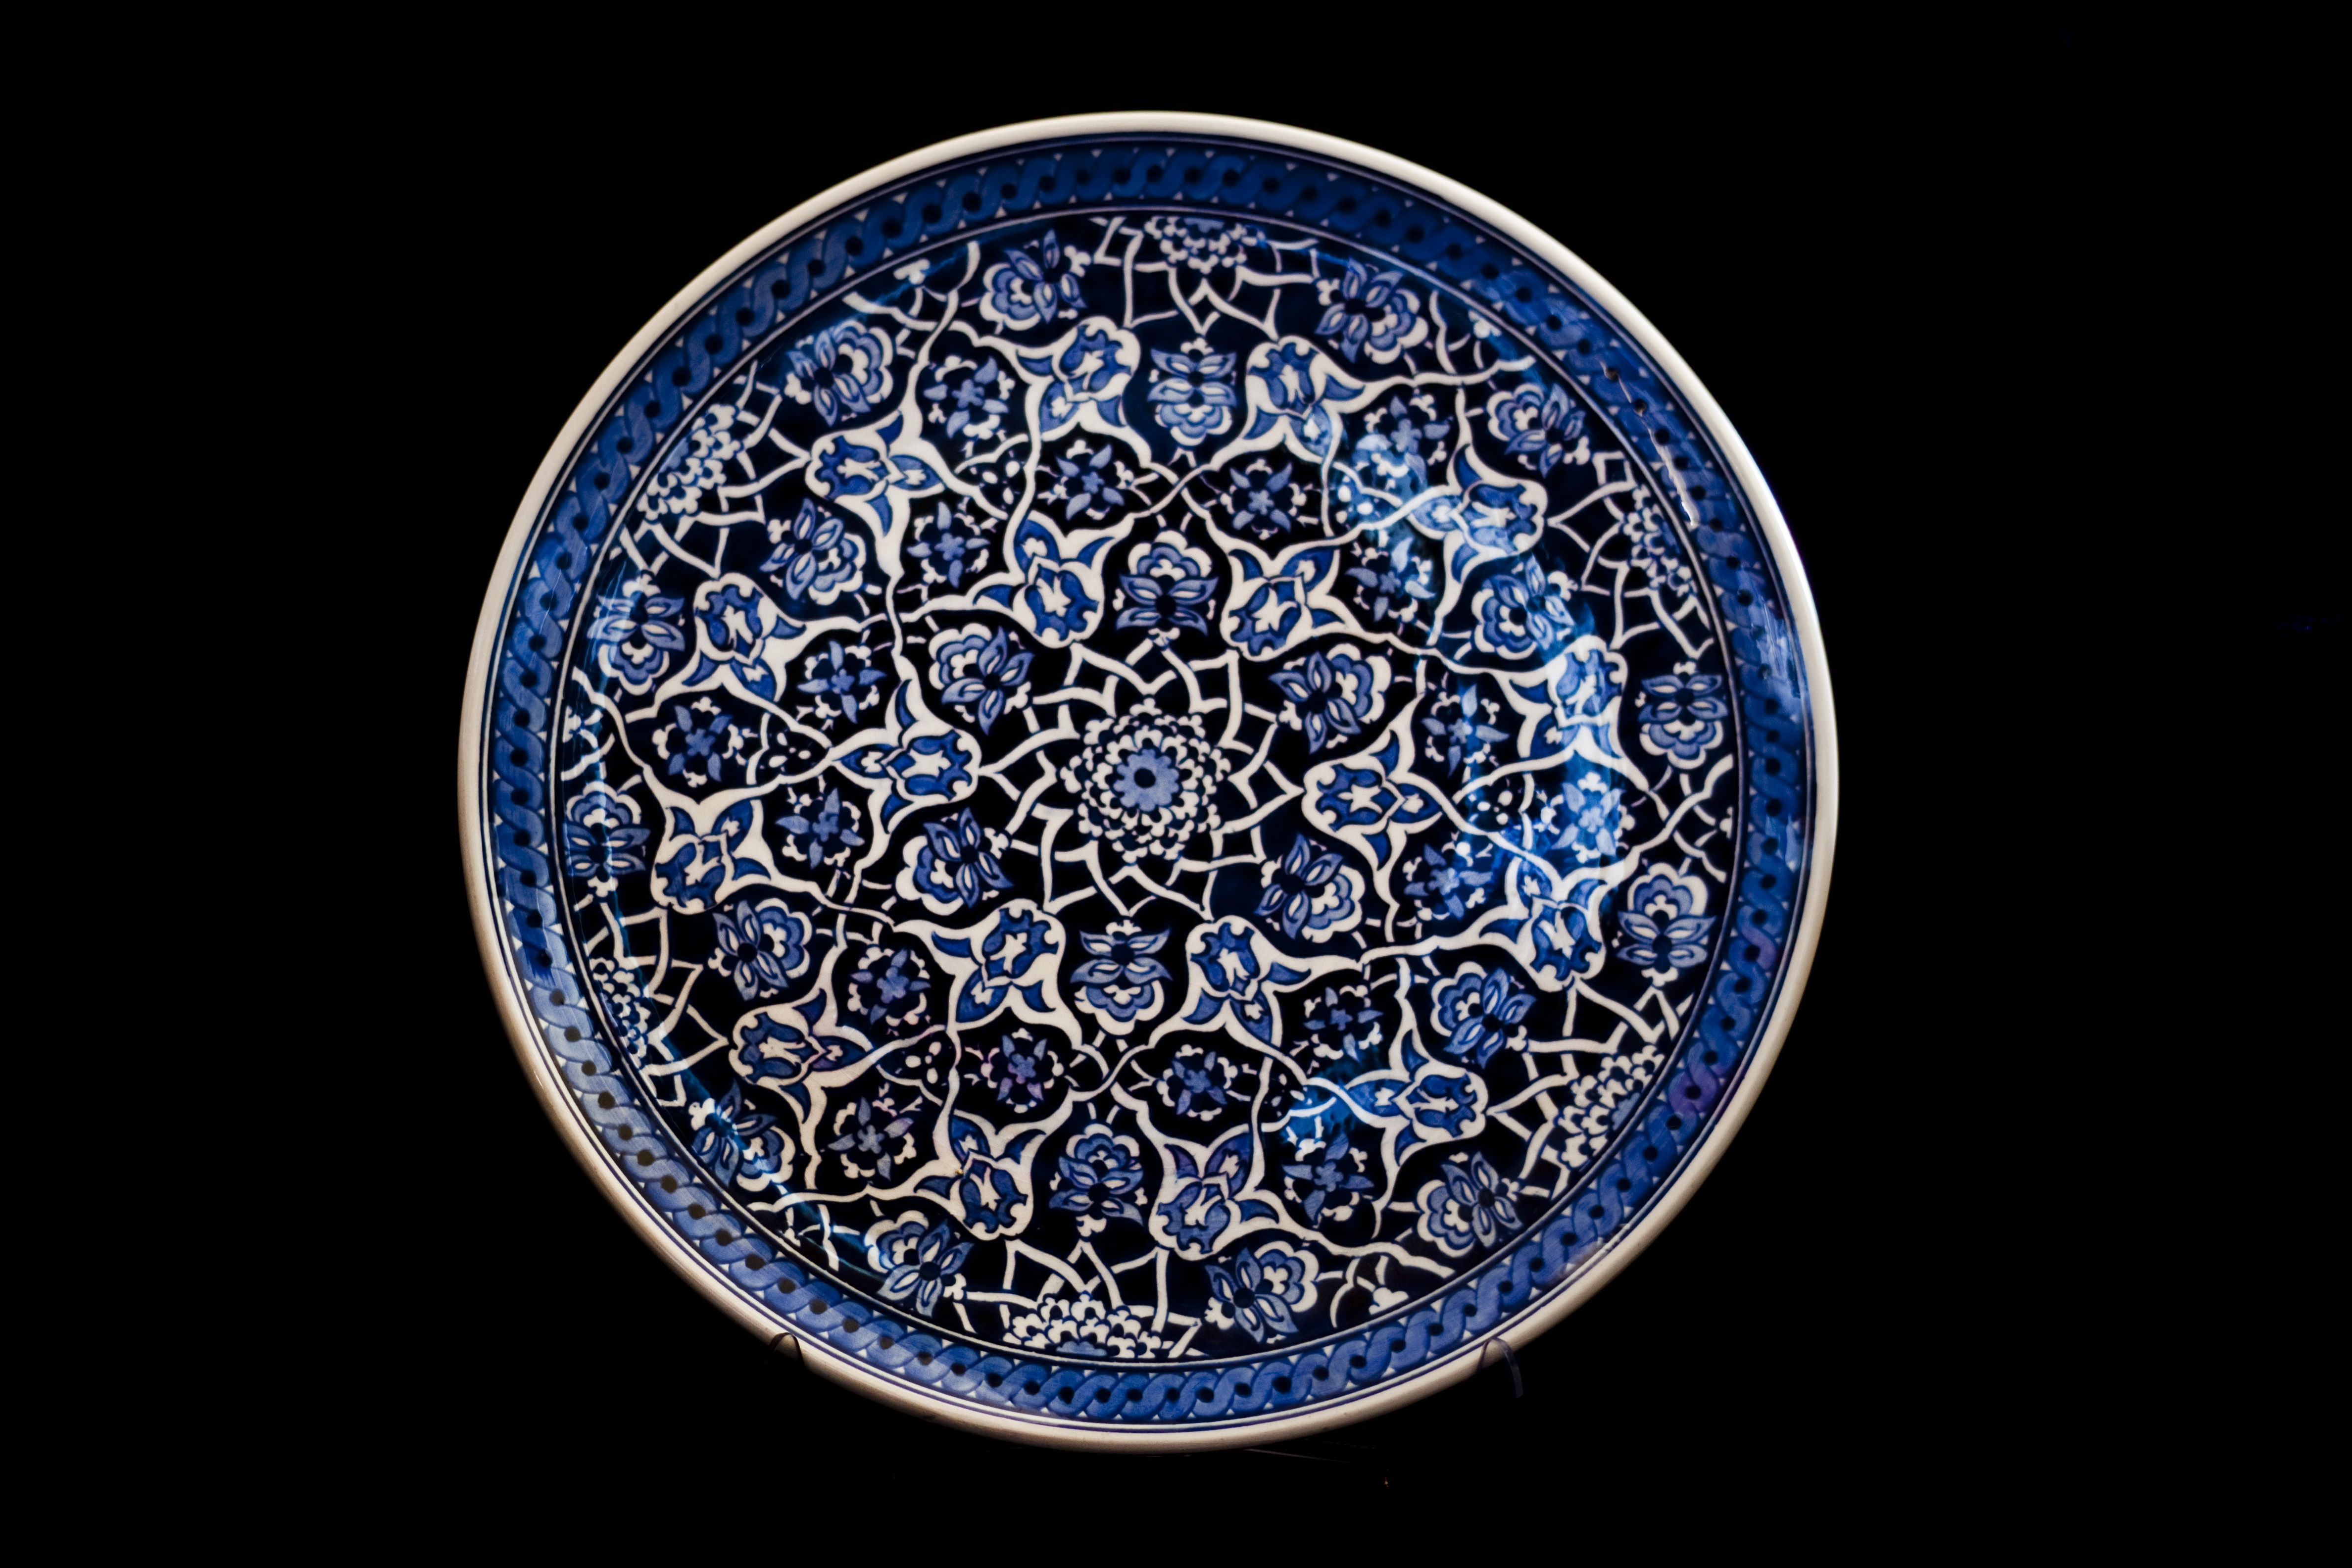
pattern, ceramic, plate, tile, blue, circle, turkey, sphere, shape, handicrafts, increased, astronomical object, dishware, fractal art, blue and white porcelain, atalay melahat glow, hare tile